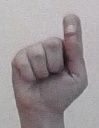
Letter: fa